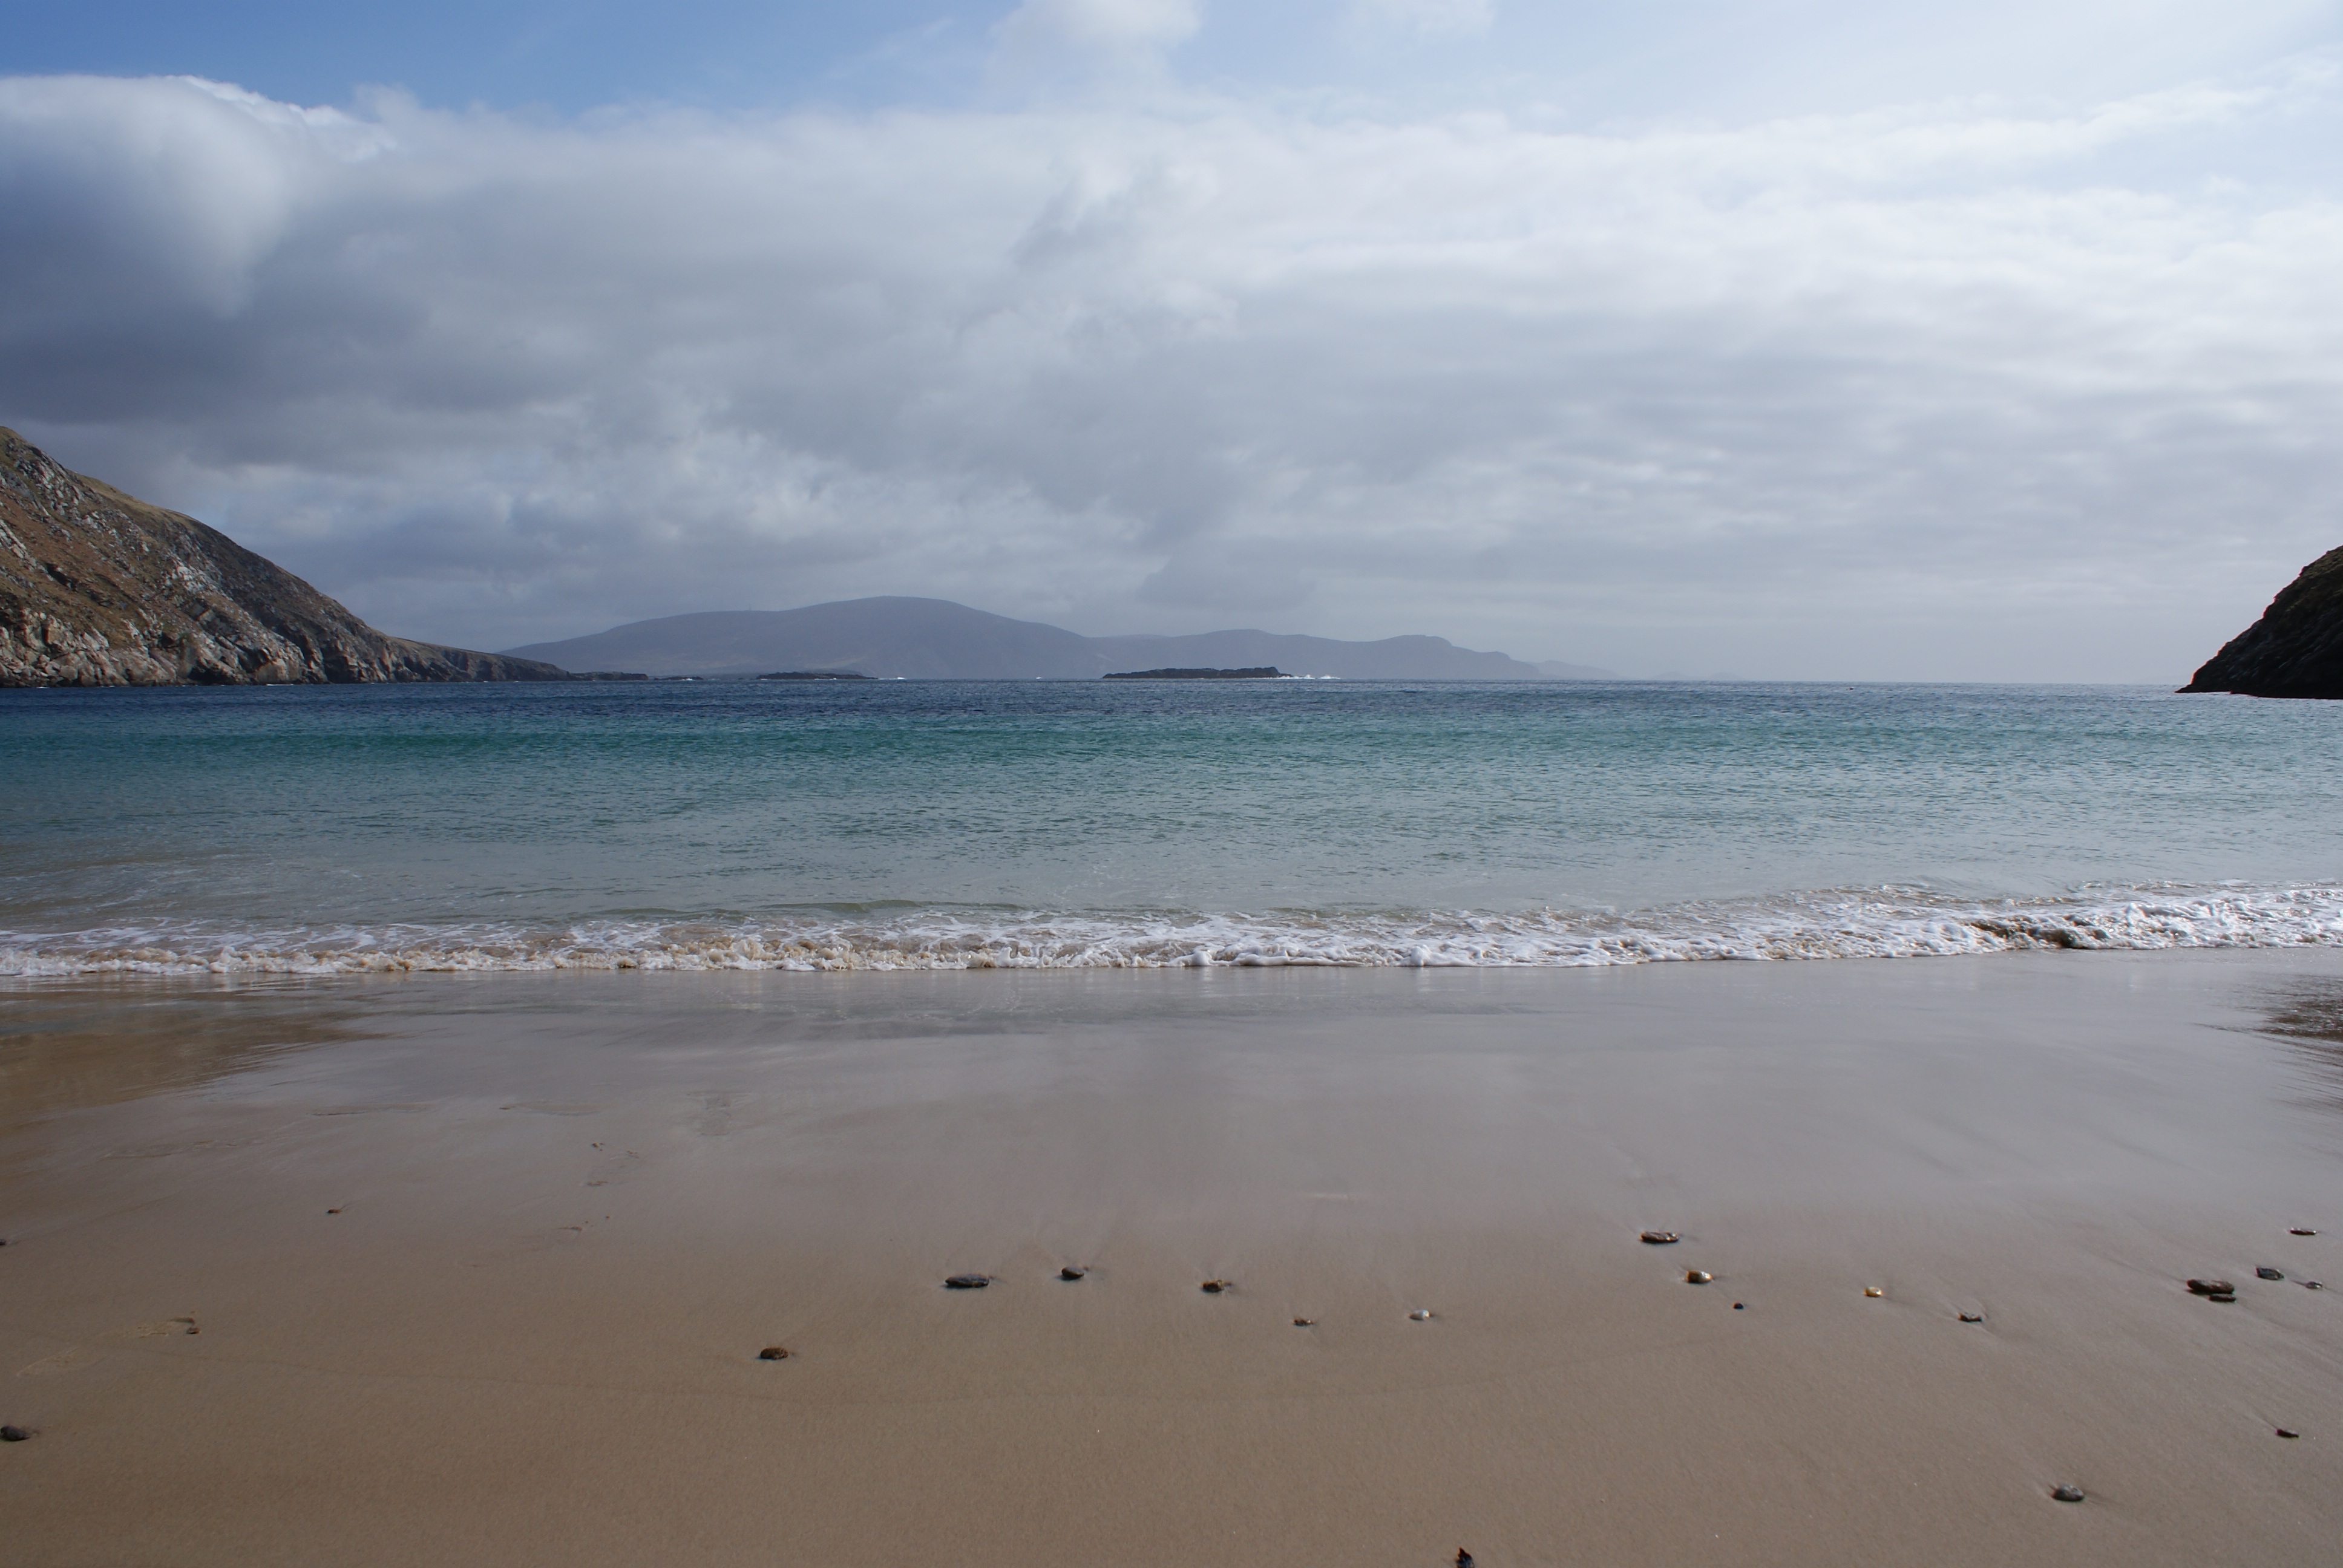
beach, landscape, sea, coast, water, sand, ocean, horizon, cloud, sky, shore, wave, bay, body of water, cape, wind wave